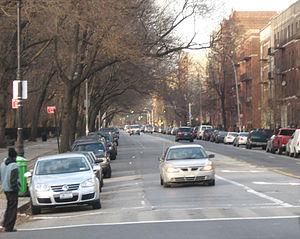
Ocean Avenue est un axe majeur de circulation qui traverse l'arrondissement de Brooklyn, dans la ville de New York.